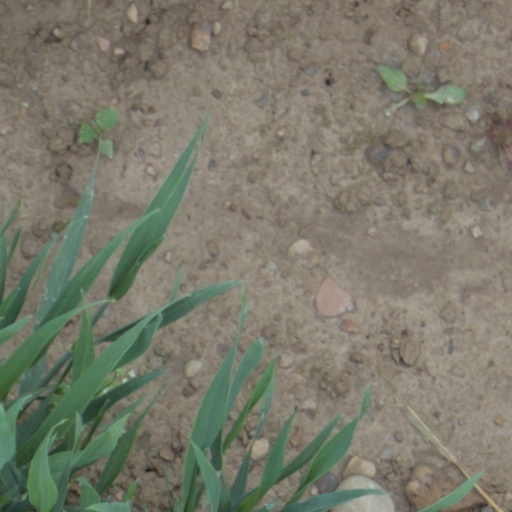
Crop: wheat